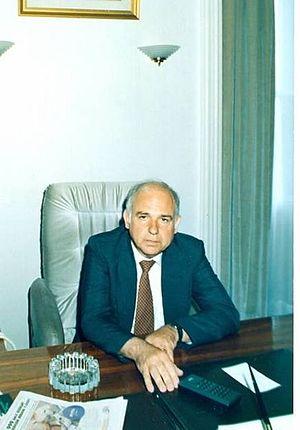
Dimítris Kitsíkis, connu à l’étranger sous le nom de Dimitri Kitsikis, né le 2 juin 1935 à Athènes, est un historien, turcologue, sinologue et géopolitologue grec.